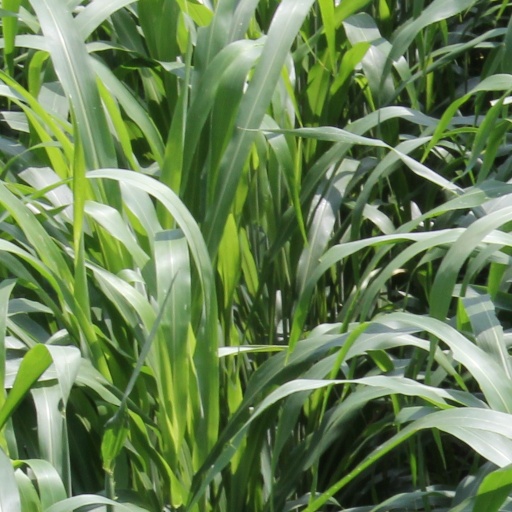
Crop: sorghum